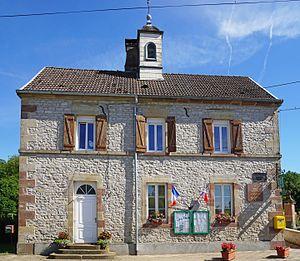
Mairie de Georfans.
Georfans est une commune française située dans le département de la Haute-Saône, en région Bourgogne-Franche-Comté.